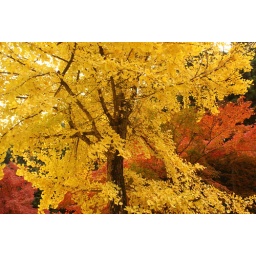
under the yellow tree